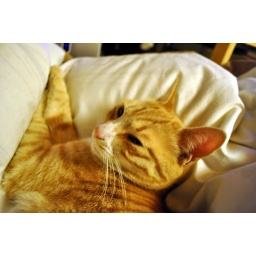
cat in my bed